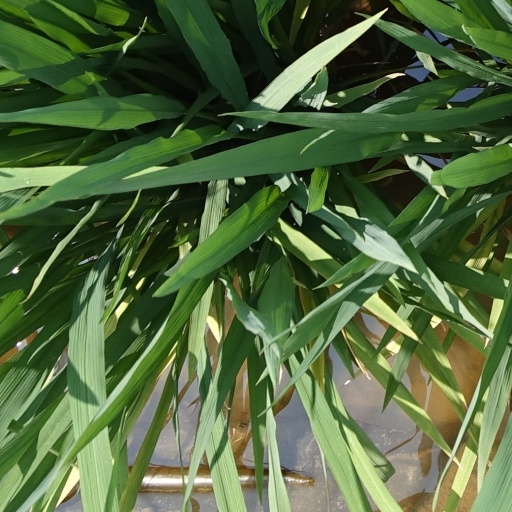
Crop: rice